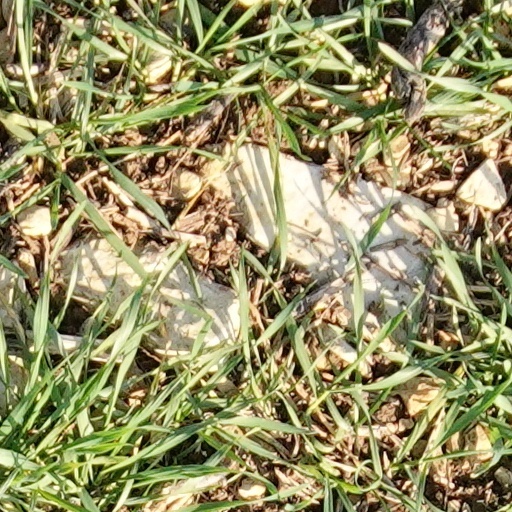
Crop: wheat